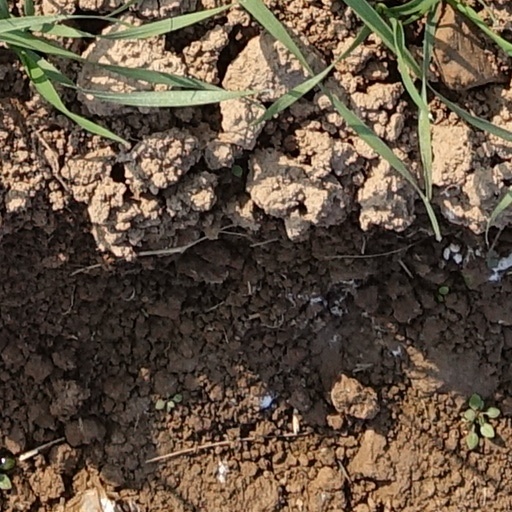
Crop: wheat